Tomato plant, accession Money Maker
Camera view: bottom (45 deg); turntable rotation: 210 degrees
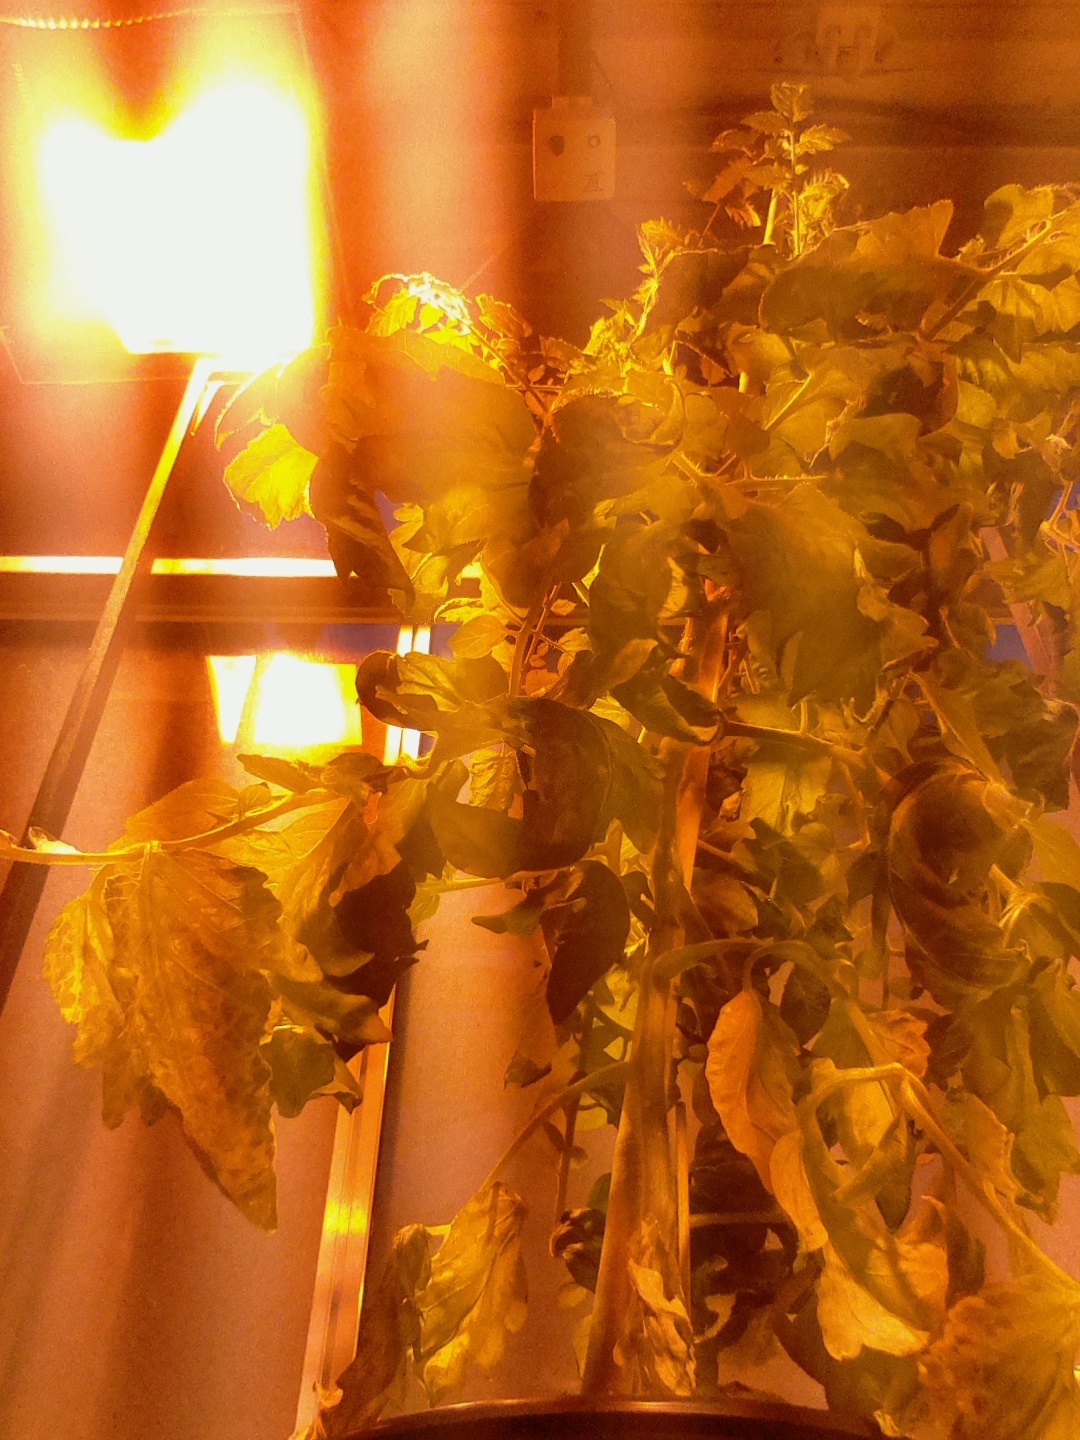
BBCH growth stage 70: Fruits at the main stem or branches visibles